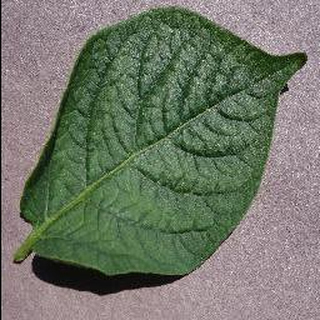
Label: healthy_potato